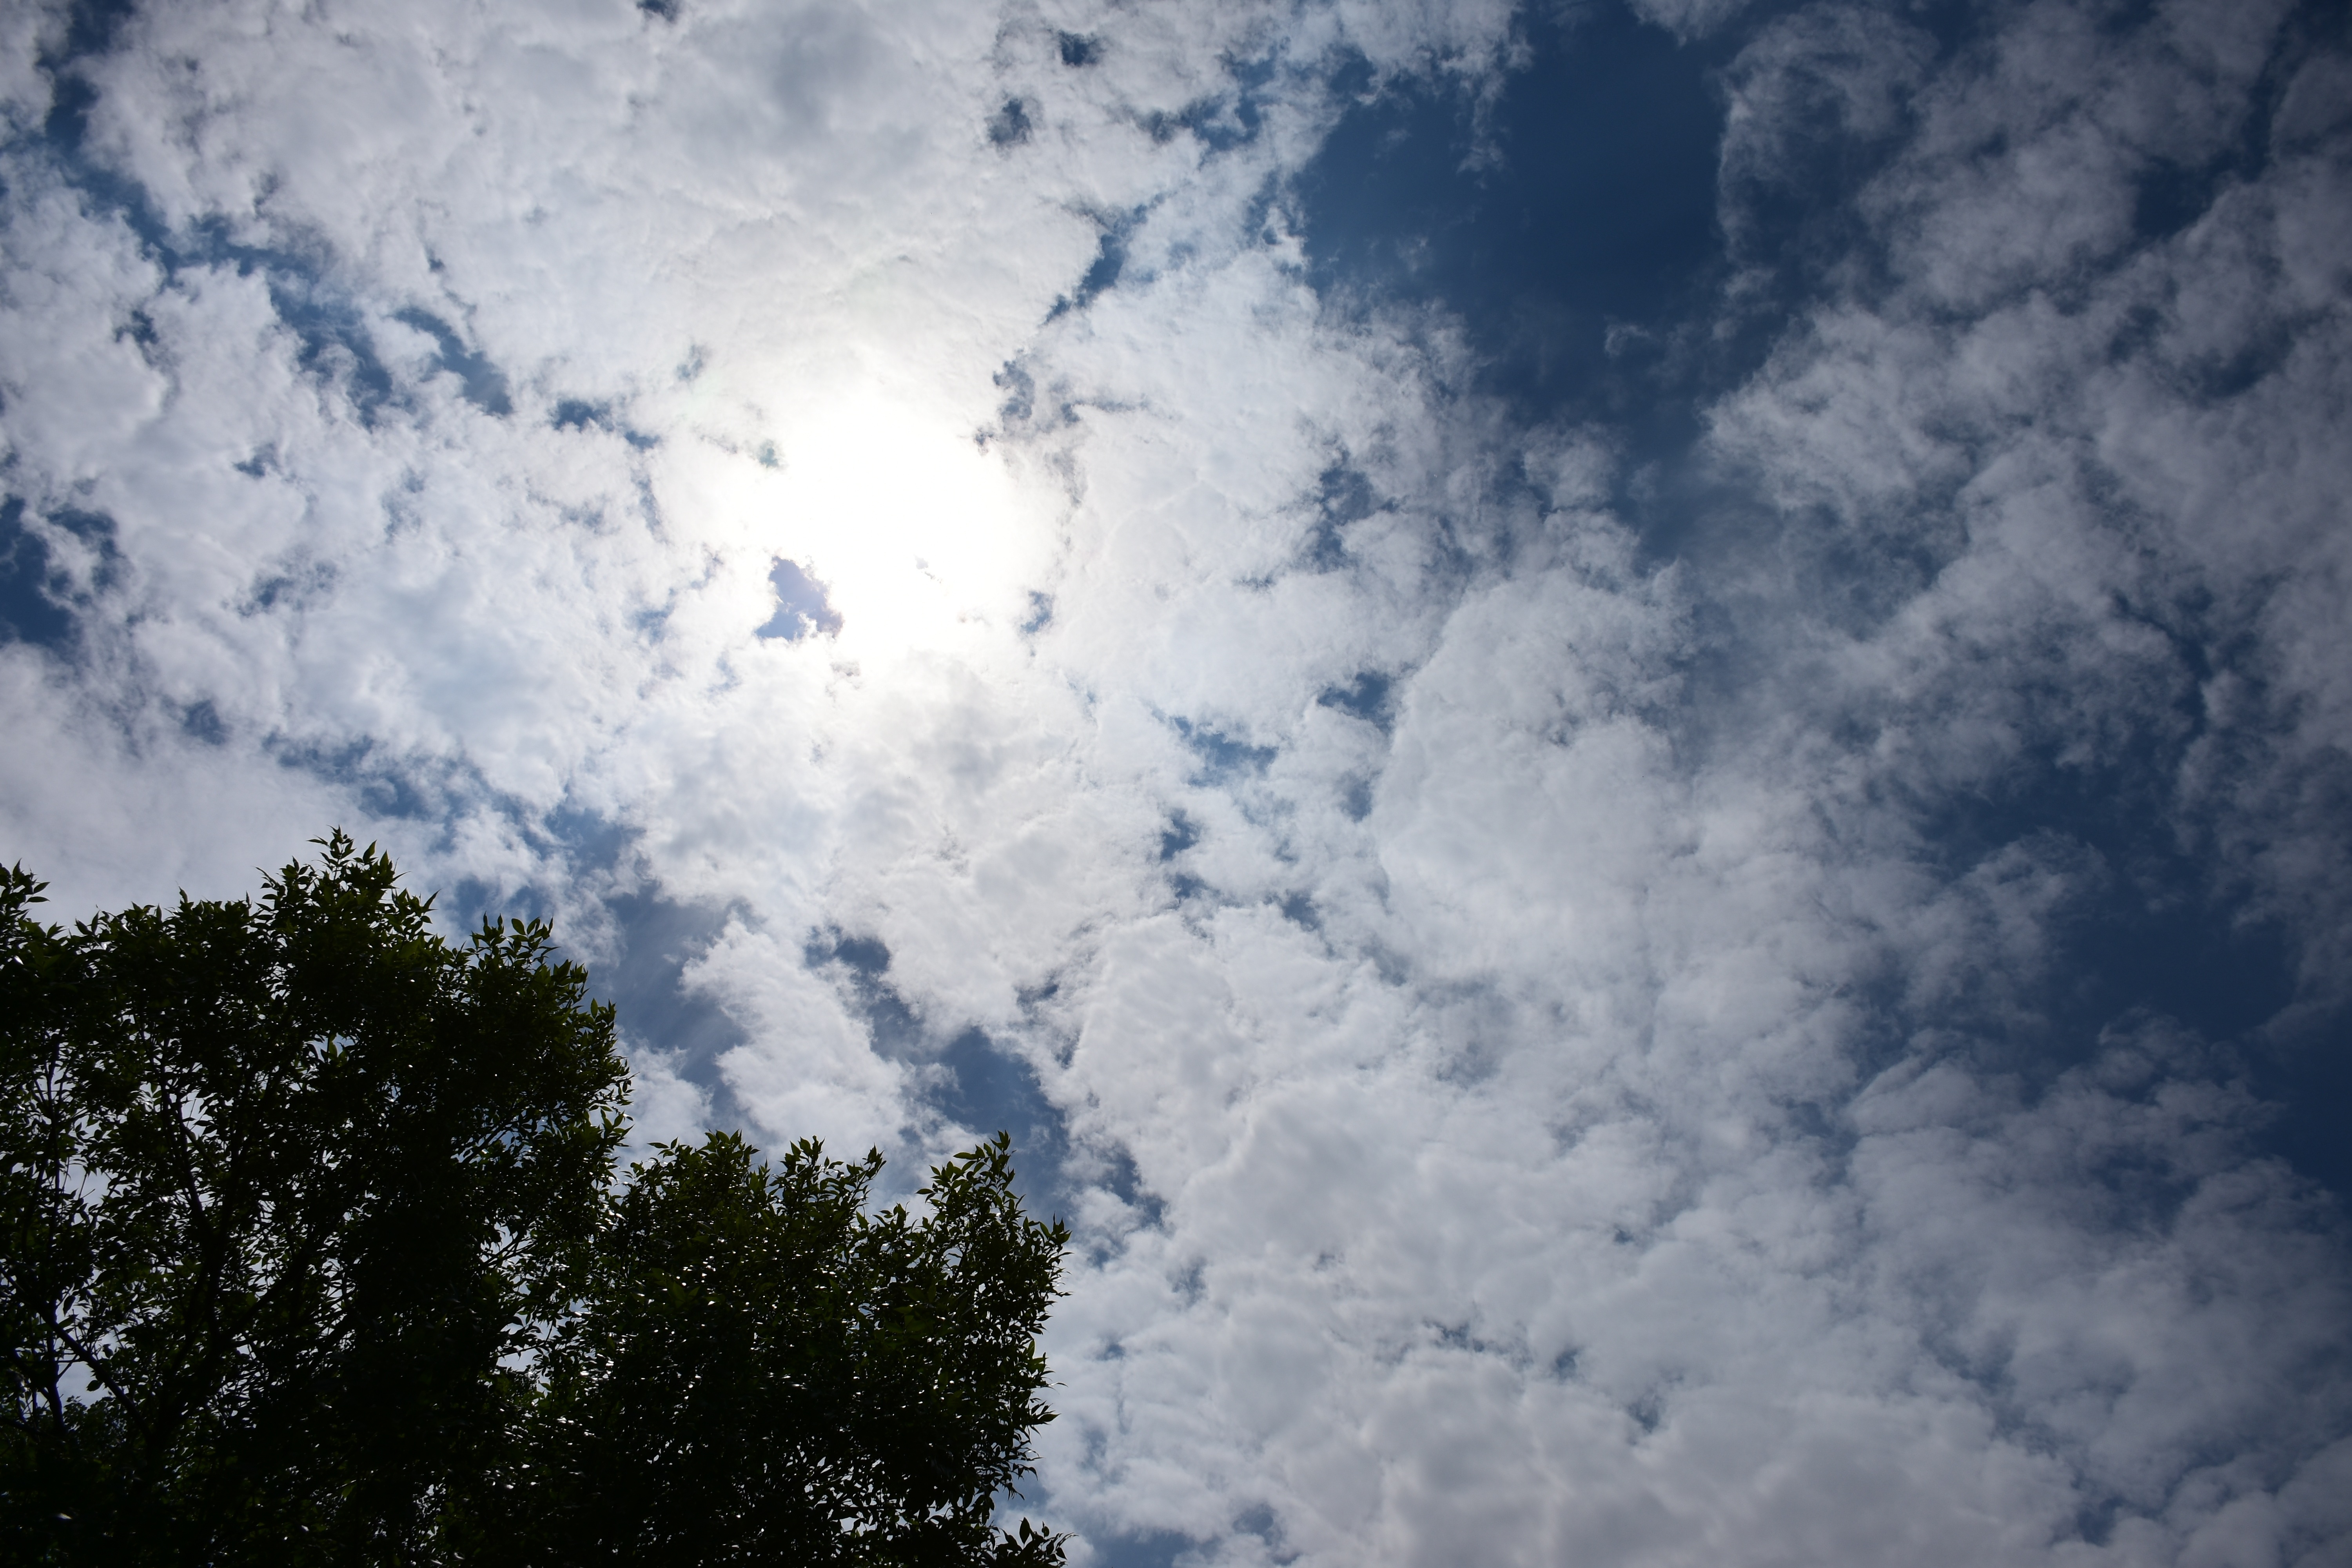
tree, nature, light, cloud, plant, sky, sun, white, sunlight, cloudy, atmosphere, summer, daytime, weather, cumulus, blue, leaves, outdoors, clouds, meteorological phenomenon, atmosphere of earth